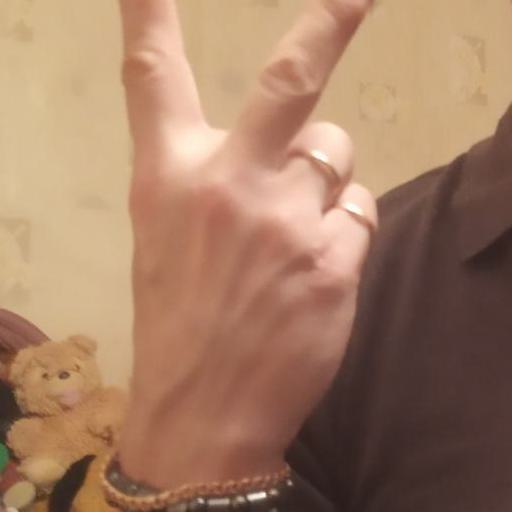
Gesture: peace_inverted